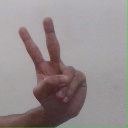
अक्षर: ऐ